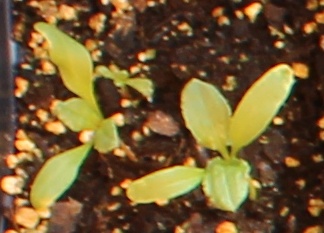
Label: Sugar beet